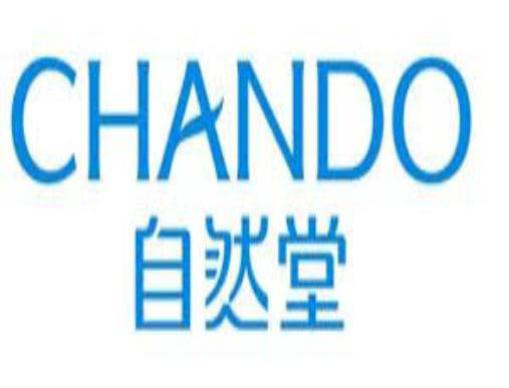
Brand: chando
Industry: Necessities